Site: saxony
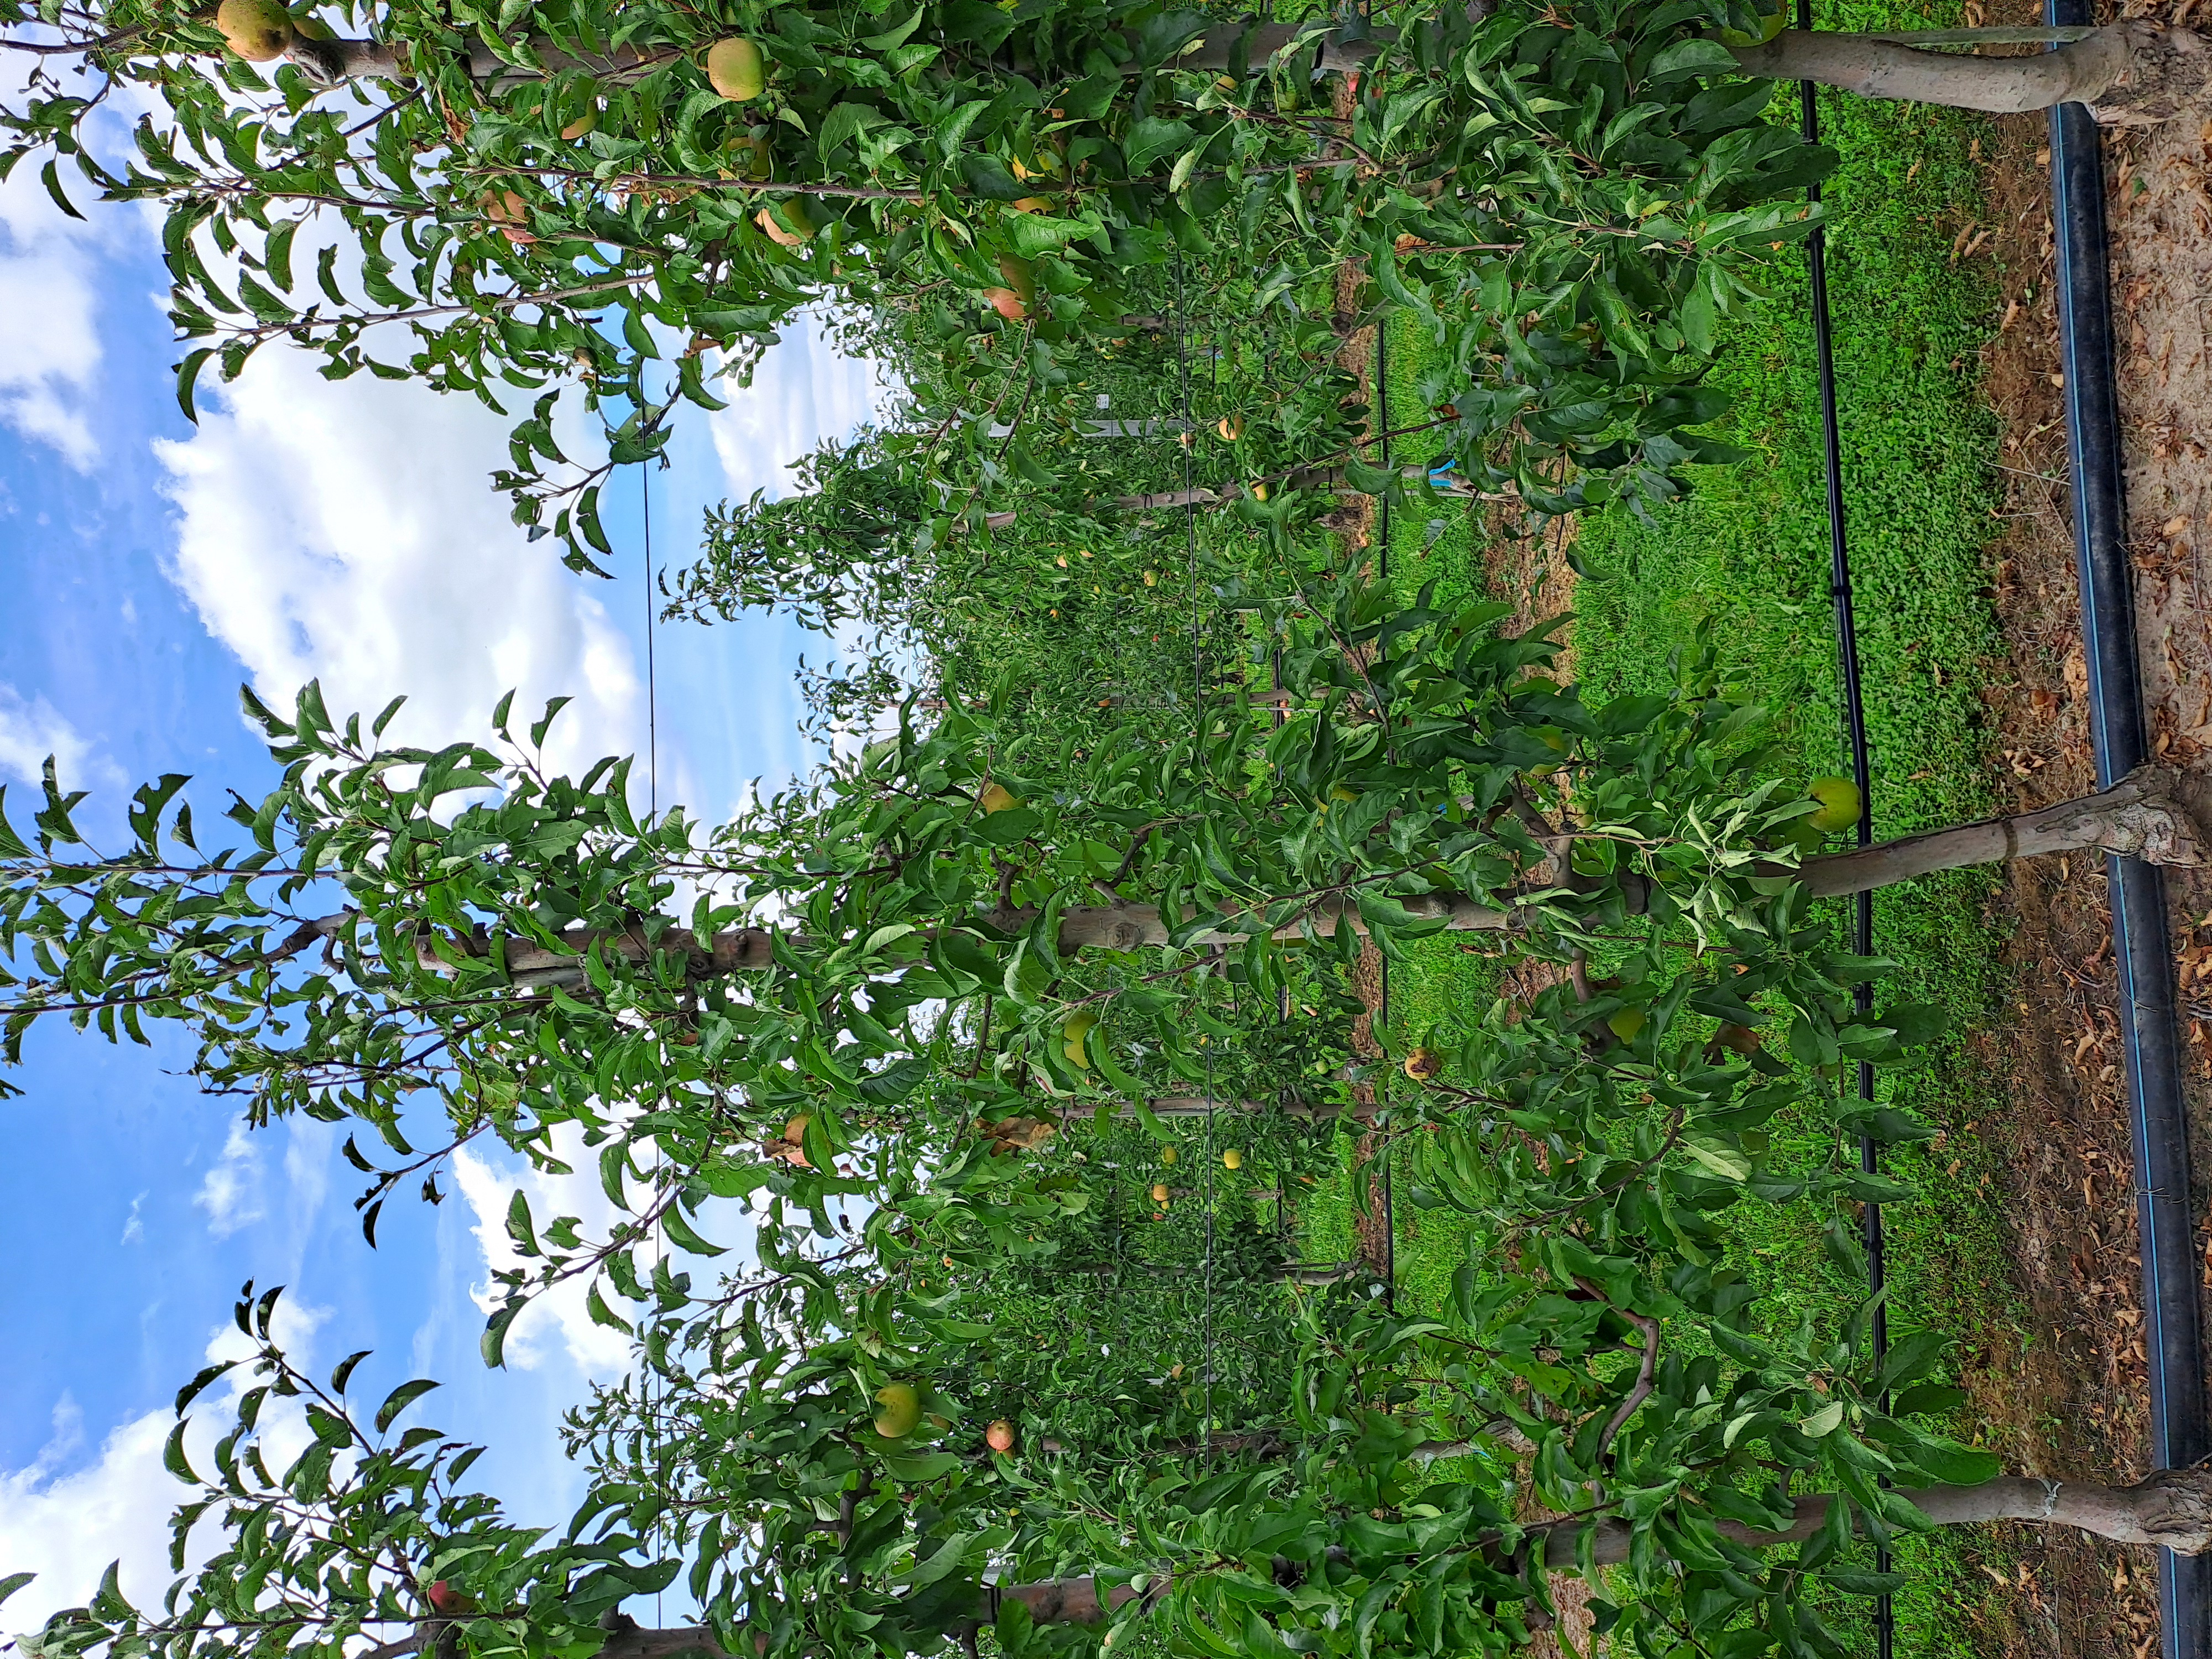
Growth stage (BBCH 85): Maturity of fruit and seed